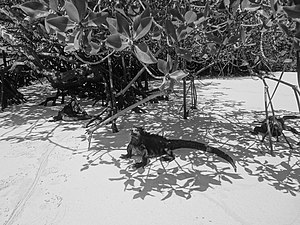
Galápagosøerne / Dyreliv
(Amblyrhynchus cristatus) Bahía Tortuga
Galápagosøerne består af 19 vulkanske øer, der ligger spredt over ækvator i Stillehavet 972 km vest for Ecuador som de tilhører. Navnet kommer fra det spanske ord Galapago som betyder saddel, og som henviser til ligheden mellem de store Galapagos-landskildpadder, der lever på øerne, og en spansk saddel. Øerne er især kendt for deres helt unikke fauna, som bl.a. bidrog til, at naturhistorikeren Charles Darwin kunne udarbejde sine teorier om arternes oprindelse, da flere fuglearter og Galapagos-skildpadderne er forskellige på de enkelte øer. Blandt de sjældne fuglearter er galapagosvåger. Øerne blev officielt nationalpark i 1959. Galapagosøerne blev i 1978 optaget på UNESCOs verdensarvsliste, og i 2001 blev yderligere maritime reservater optaget på listen.